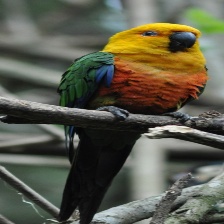
Species: JANDAYA PARAKEET
Scientific name: ARATINGA JANDAYA